Laurie Metcalf

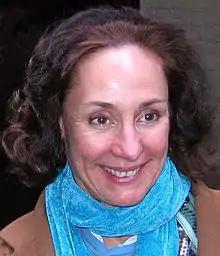
Metcalf in 2008

Laura Elizabeth "Laurie" Metcalf (born June 16, 1955) is an American actress and comedian. Known for her complex and versatile roles across the stage and screen, she has received various accolades throughout a career spanning more than four decades, including 4 Primetime Emmy Awards and 2 Tony Awards, in addition to nominations for an Academy Award, a BAFTA Award, and three Golden Globe Awards.